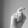
ASL letter: X